Canadian Vickers Vedette

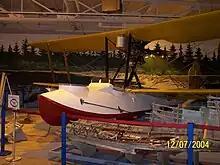
A Vickers Vedette replica at the Western Canada Aviation Museum, Winnipeg, Manitoba, Canada (now the Royal Aviation Museum of Western Canada)

Based on a preliminary design in early 1924 for a "flying boat" by R.K.Pierson of the British Vickers company, the Canadian Vickers Vedette was a three-seat single-engine pusher biplane. The design was passed to the subsidiary Canadian Vickers Limited of Longueuil, Quebec (formed in 1911) where Wilfrid Thomas Reid served as Chief Engineer, whose duties included overseeing the creation of all the needed detail drawings.